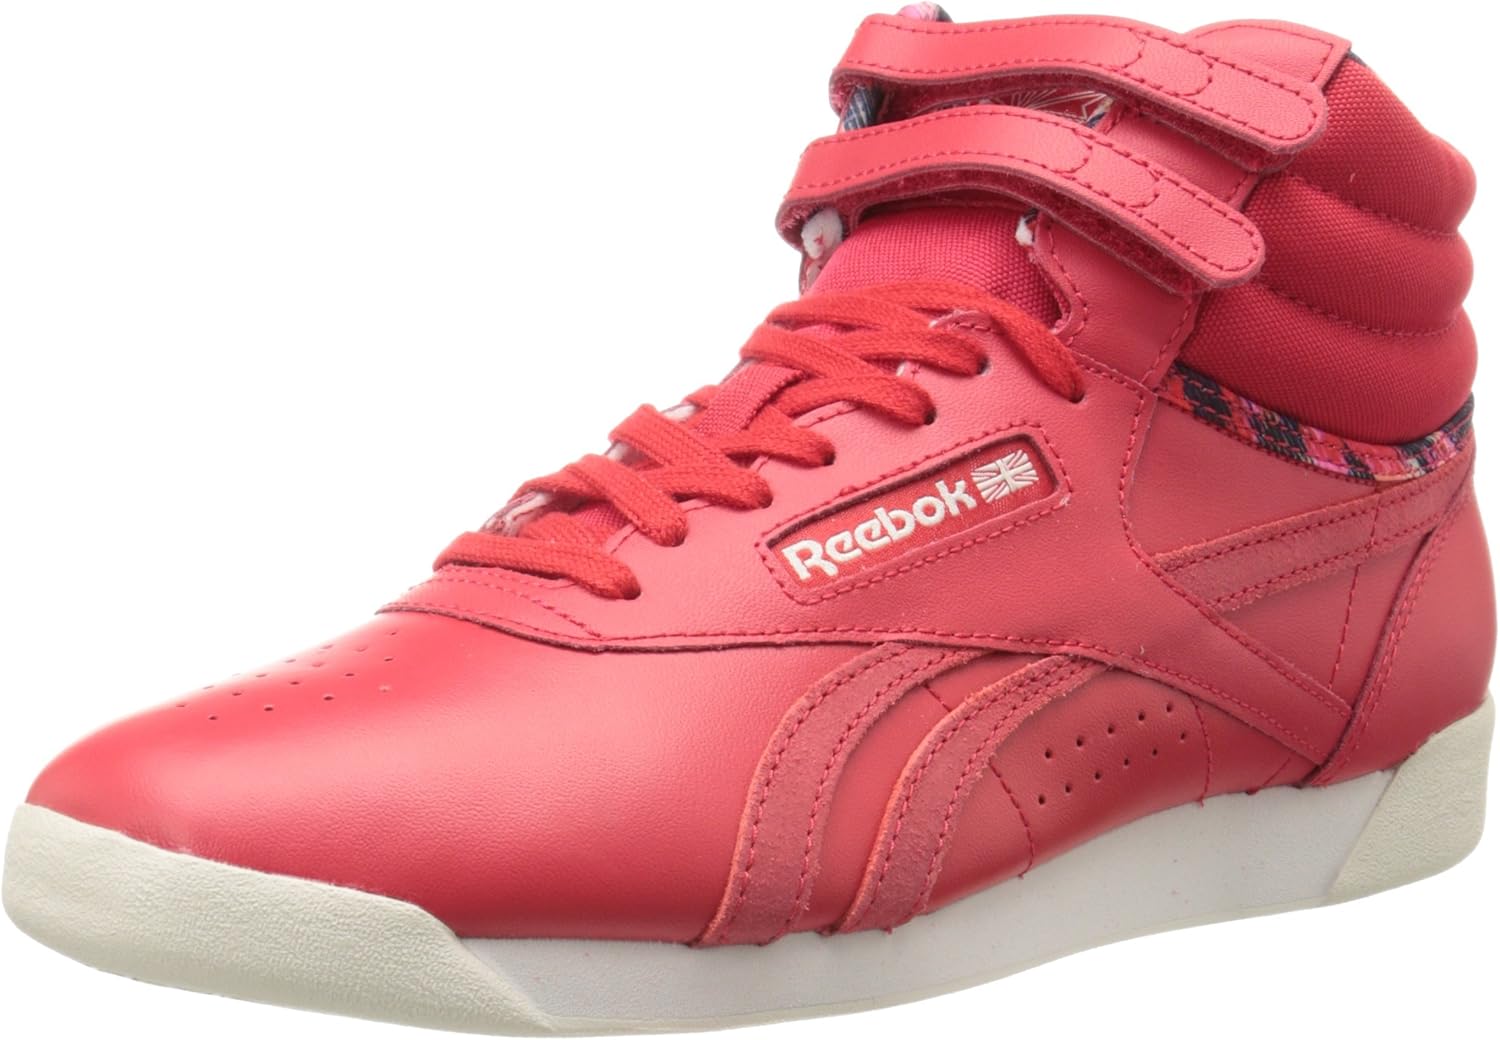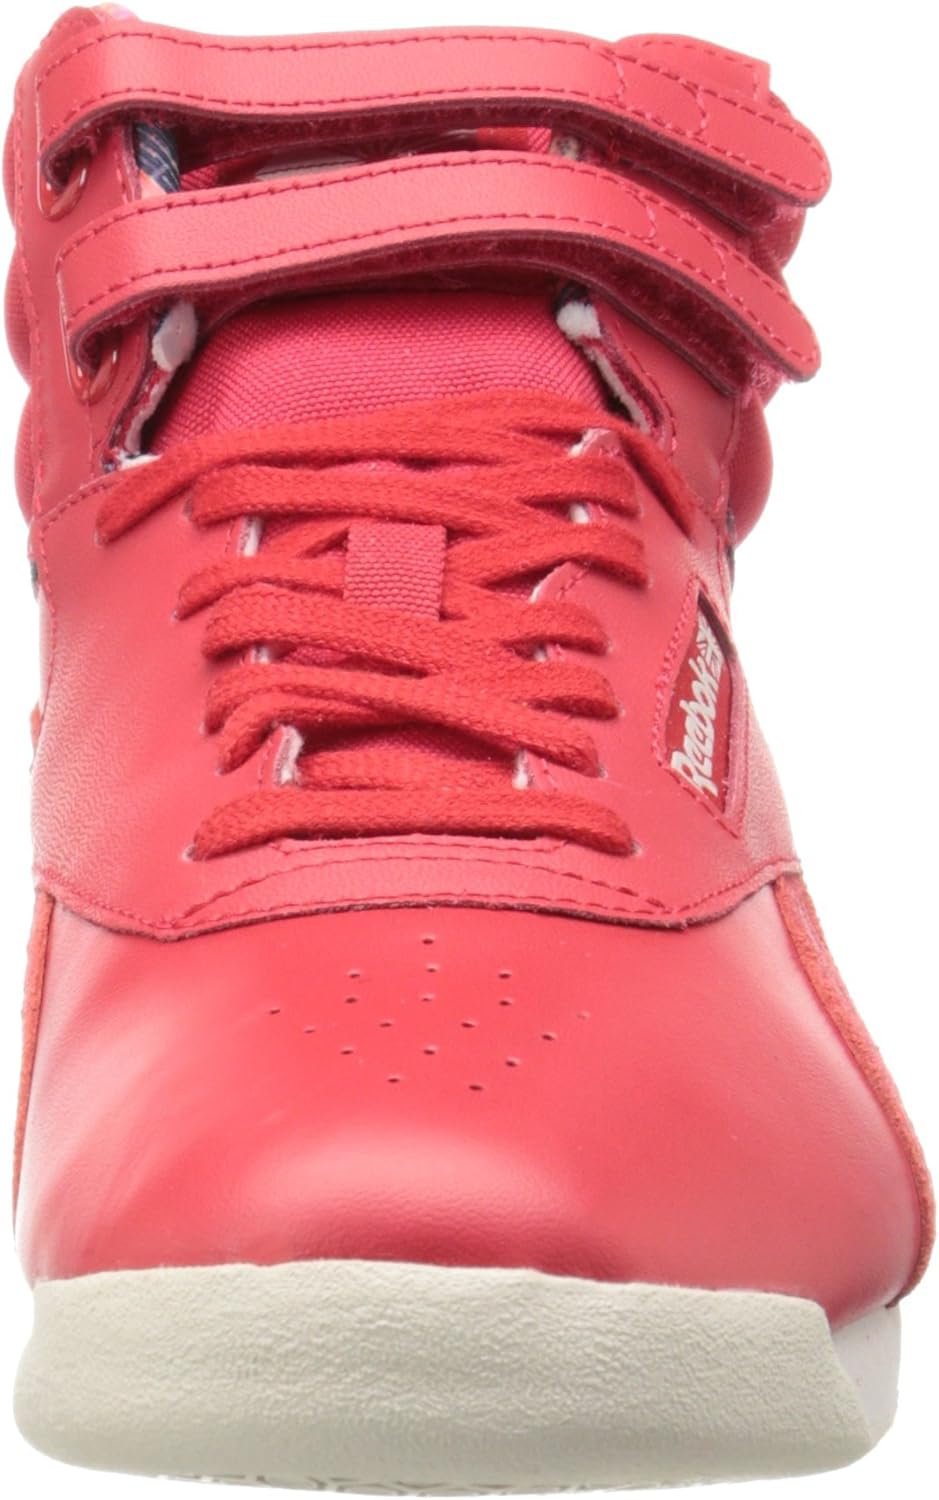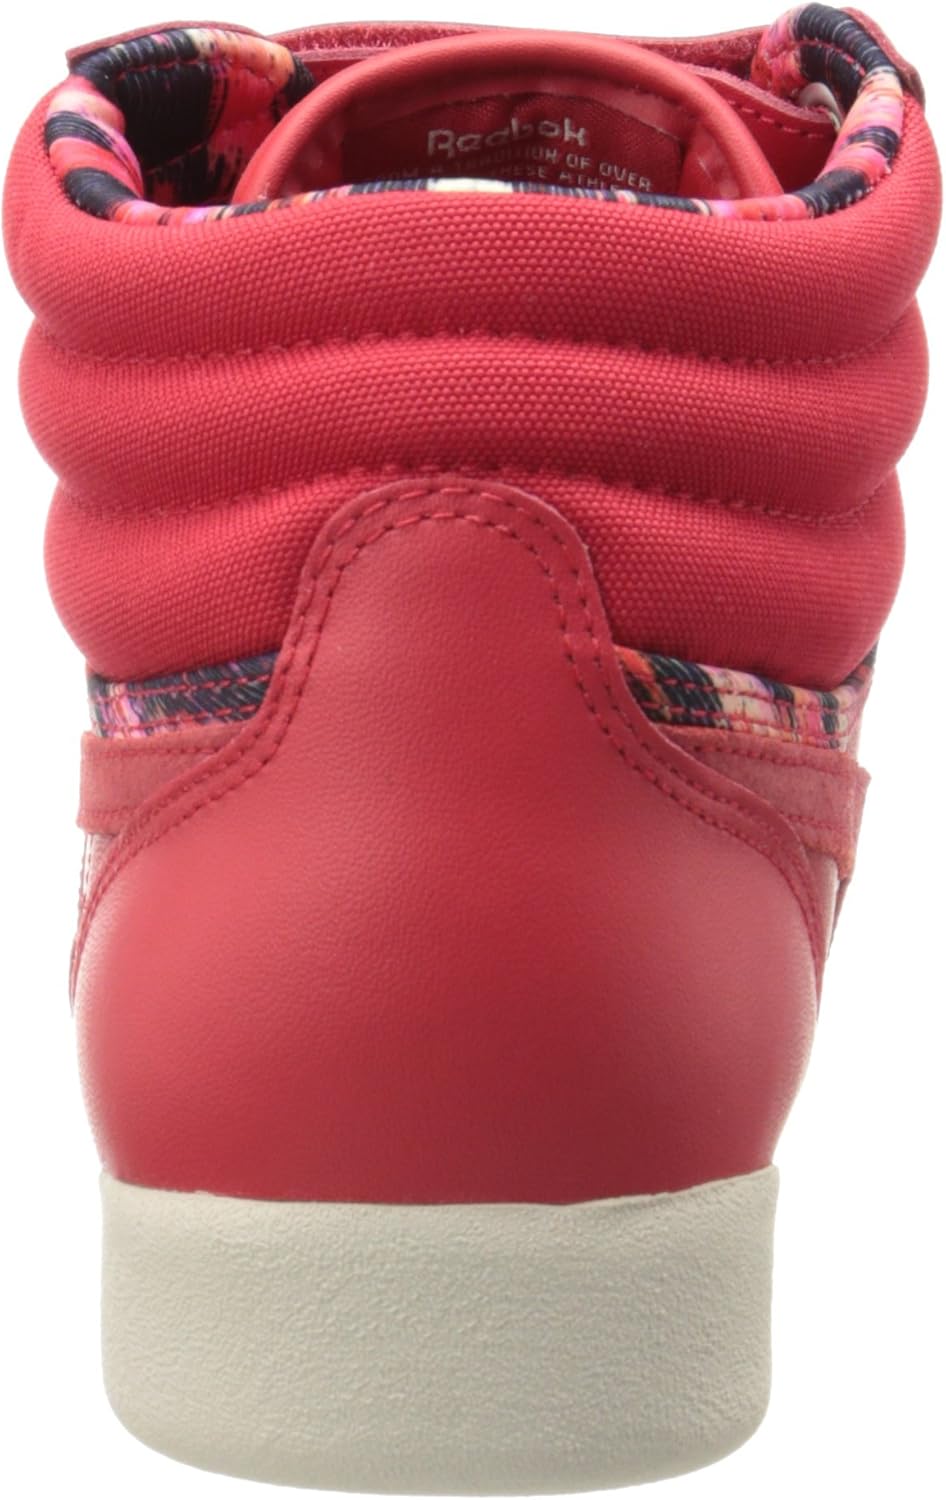
Reebok Women's FS Hi Graphics Classic Shoe
Category: AMAZON FASHION
Reebok was founded for one of the best reasons possible: athletes wanted to run faster. So in the 1890s, Joseph William Foster made some of the first known running shoes with spikes in them. By 1895, he was in business making shoes by hand for top runners; and before long his fledgling company, J.W. Foster and Sons, developed an international clientele of distinguished athletes.
Features: 100% Synthetic | Rubber sole | Shaft measures approximately 4.5" from arch